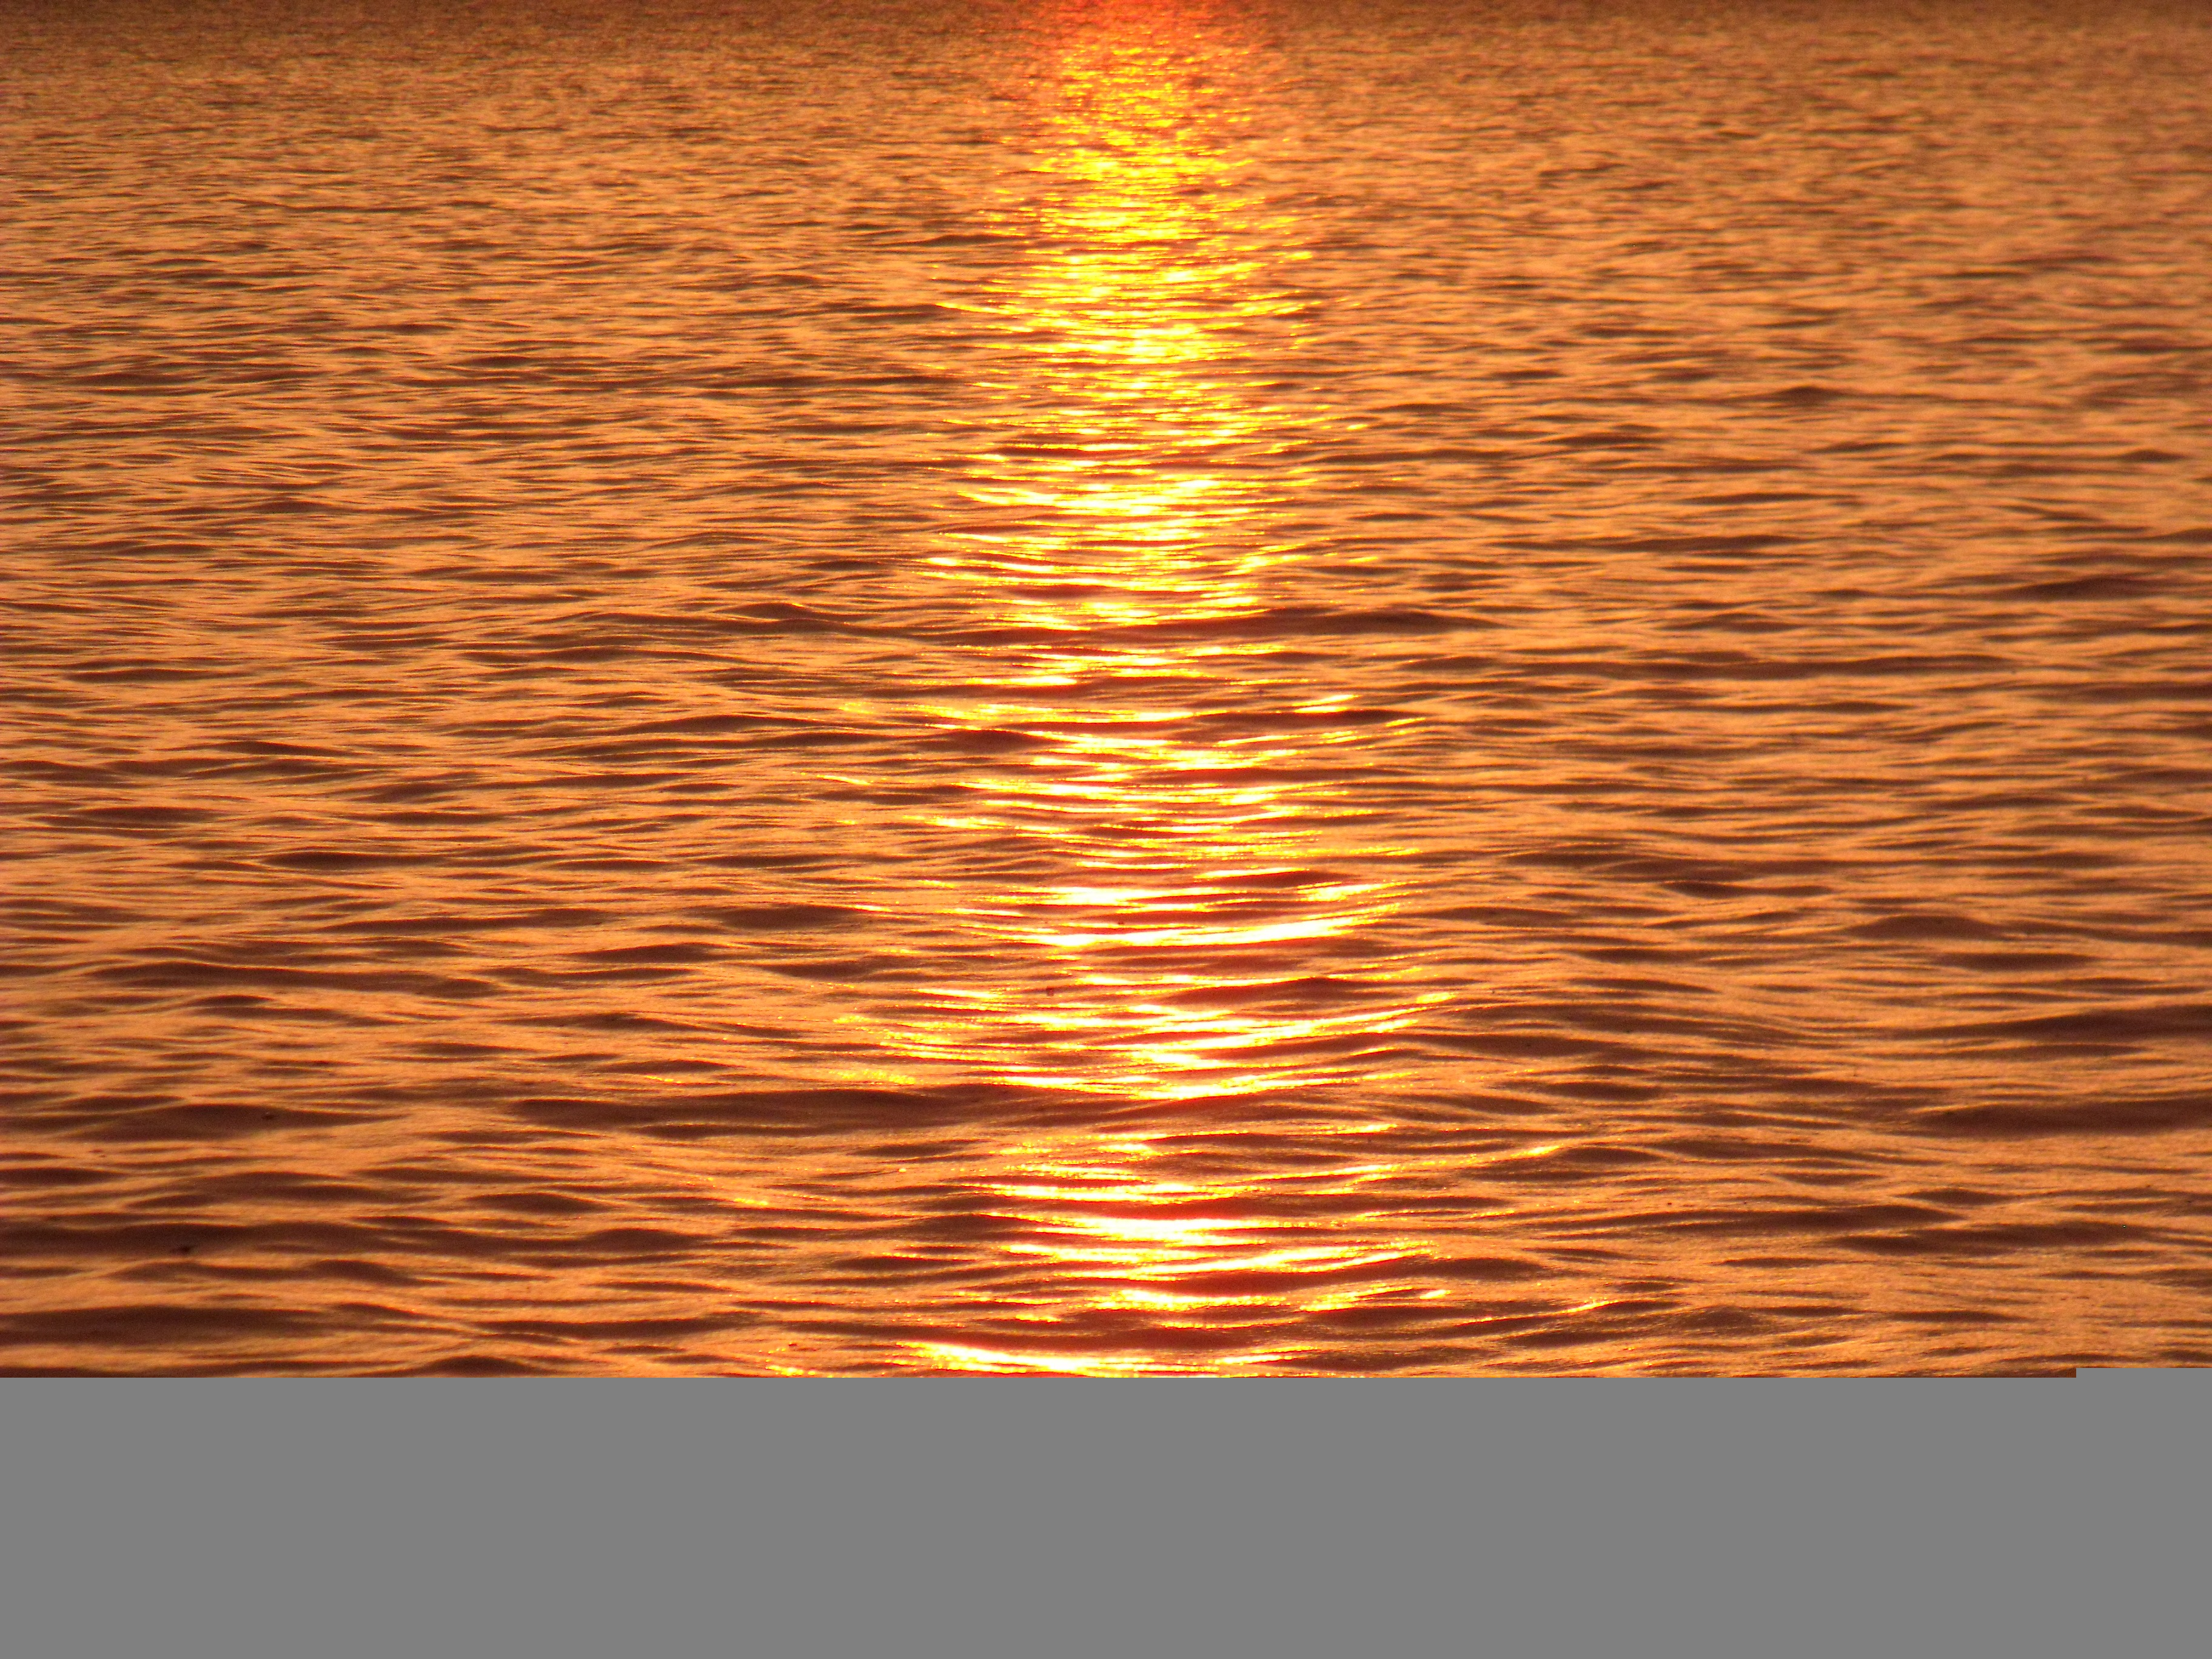
sea, water, ocean, horizon, sky, sun, sunrise, sunset, sunlight, morning, wave, petal, dawn, atmosphere, dusk, evening, reflection, afterglow, lake balaton, aranyh d, red sky at morning